Tabaré Hackenbruch

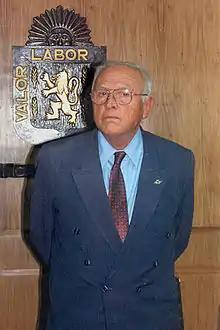
Tabaré Hackenbruch

Tabaré Hackenbruch (born 26 November 1928 in Canelones-ib. 19 June 2017) was an Uruguayan politician.